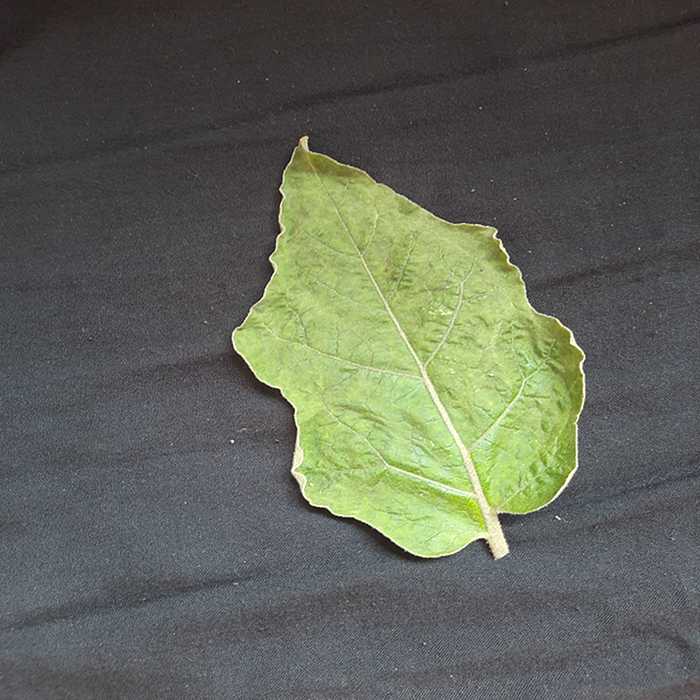
Plant: Eggplant
Label: Eggplant begomovirus